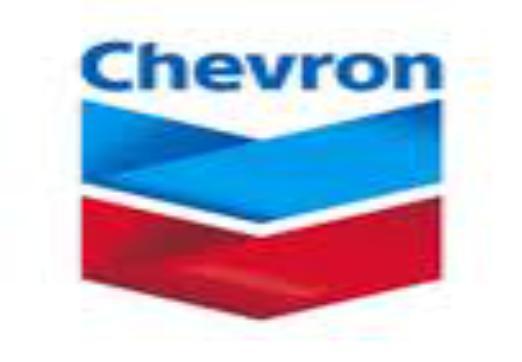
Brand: Chevron
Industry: Transportation